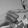
ASL letter: G